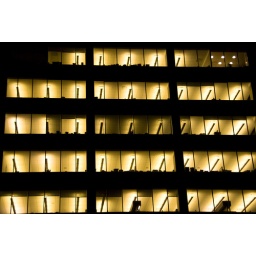
A close up of an office building in NYC.